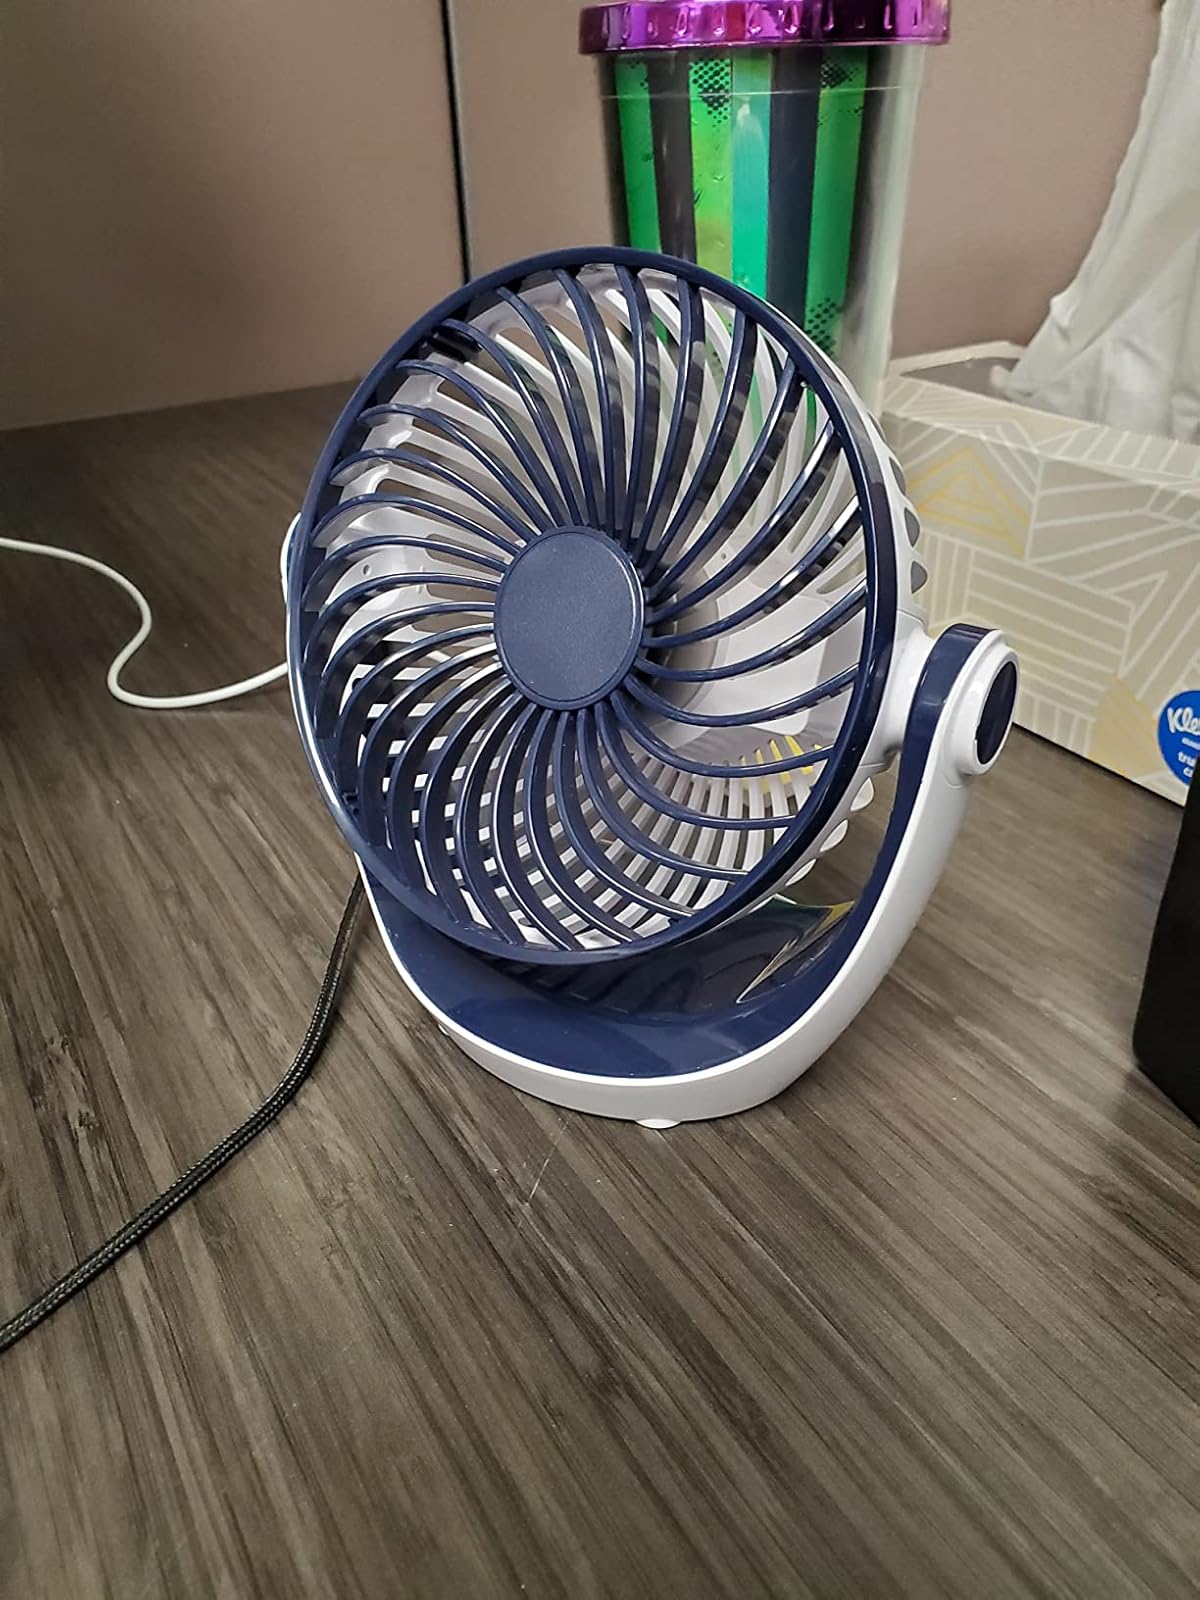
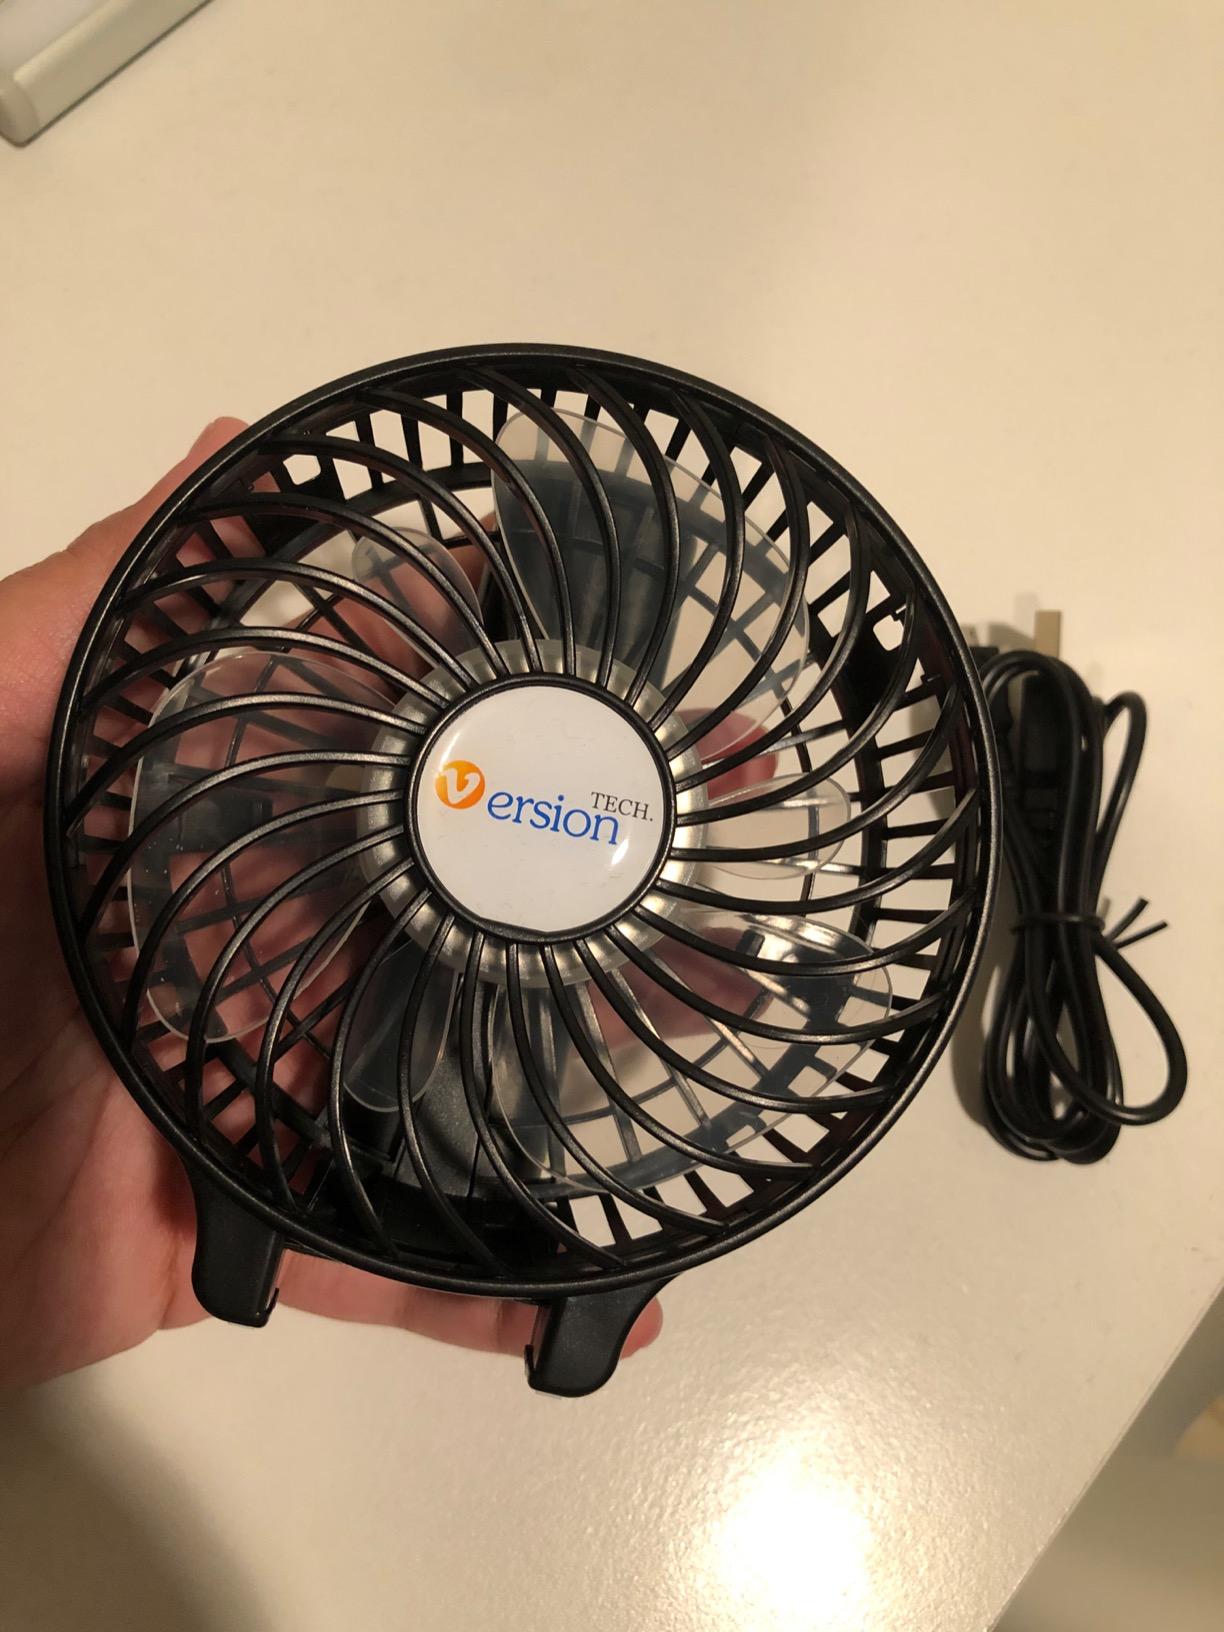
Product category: fan
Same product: no